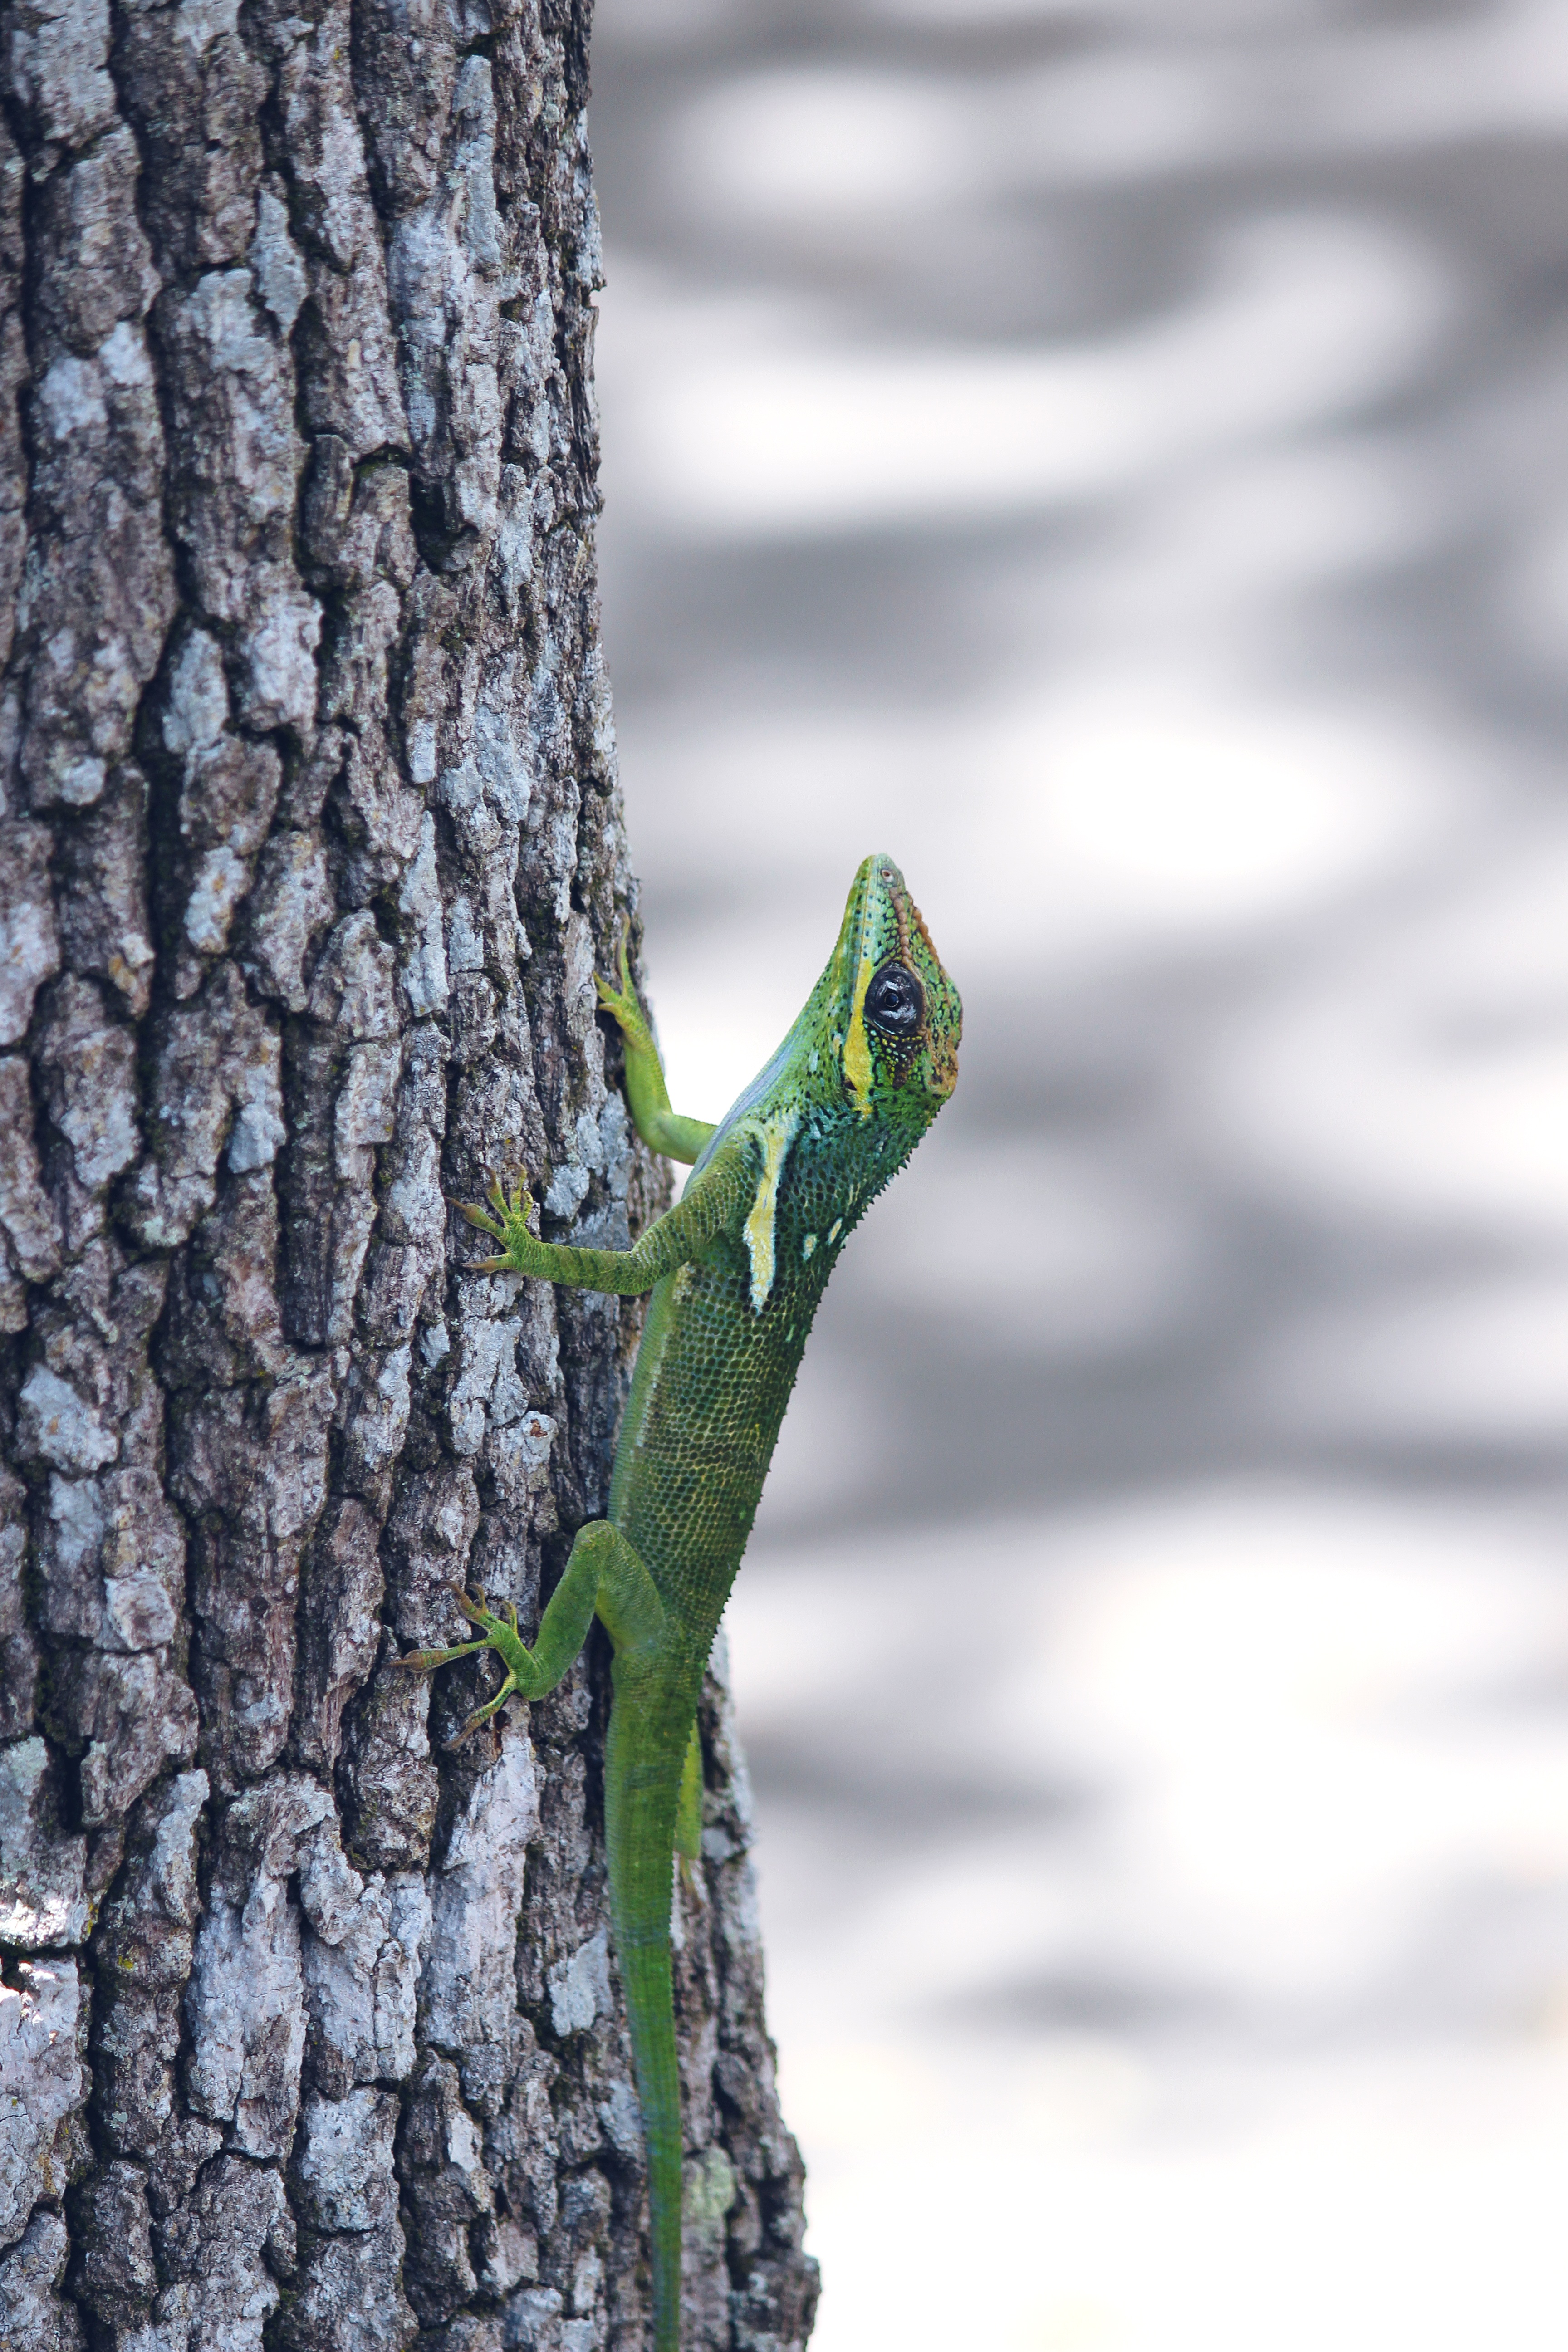
nature, branch, leaf, animal, wildlife, wild, green, jungle, natural, predator, reptile, colorful, close, fauna, lizard, ecology, close up, outdoors, creature, adorable, carnivore, macro photography, scaled reptile